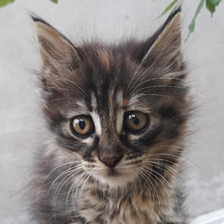
Label: animals